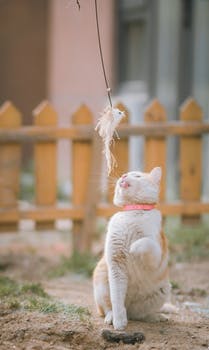
Label: No Watermark